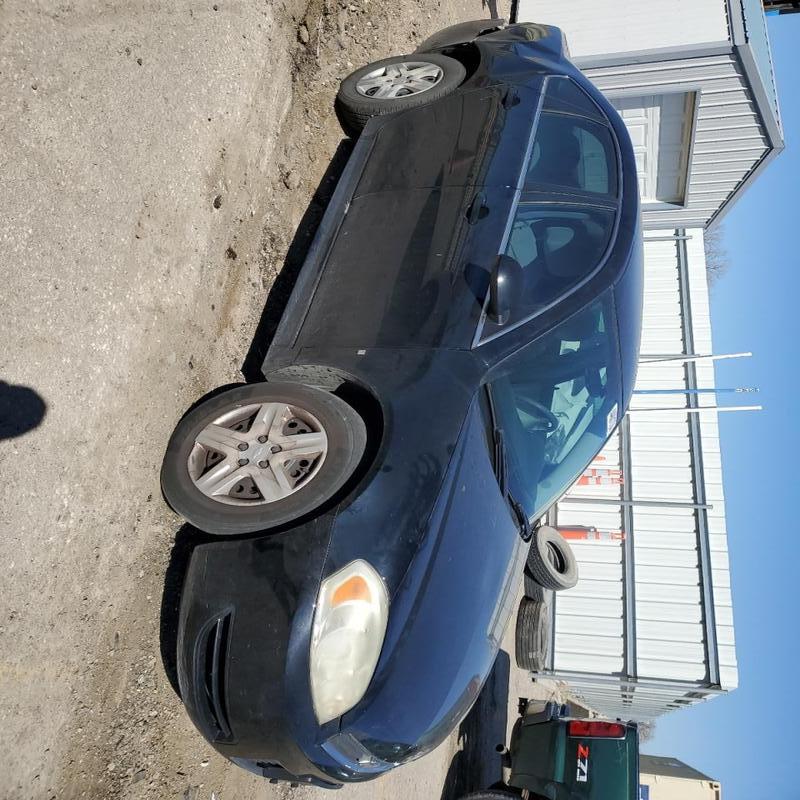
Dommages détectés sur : pare-choc arrière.
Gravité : majeur